Maritime passenger terminal

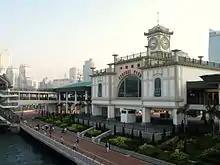
Central Pier is a small passenger terminal in Hong Kong servicing cross-harbour ferries and other small passenger vessels.

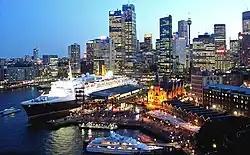
The Overseas Passenger Terminal in Sydney is a large passenger terminal capable of servicing large ocean liners and cruise ships.

A passenger terminal is a structure in a port which services passengers boarding and leaving water vessels such as ferries, cruise ships and ocean liners. Depending on the types of vessels serviced by the terminal, it may be named (for example) ferry terminal, cruise terminal, marine terminal or maritime passenger terminal. As well as passengers, a passenger terminal sometimes has facilities for automobiles and other land vehicles to be picked up and dropped off by the water vessel.